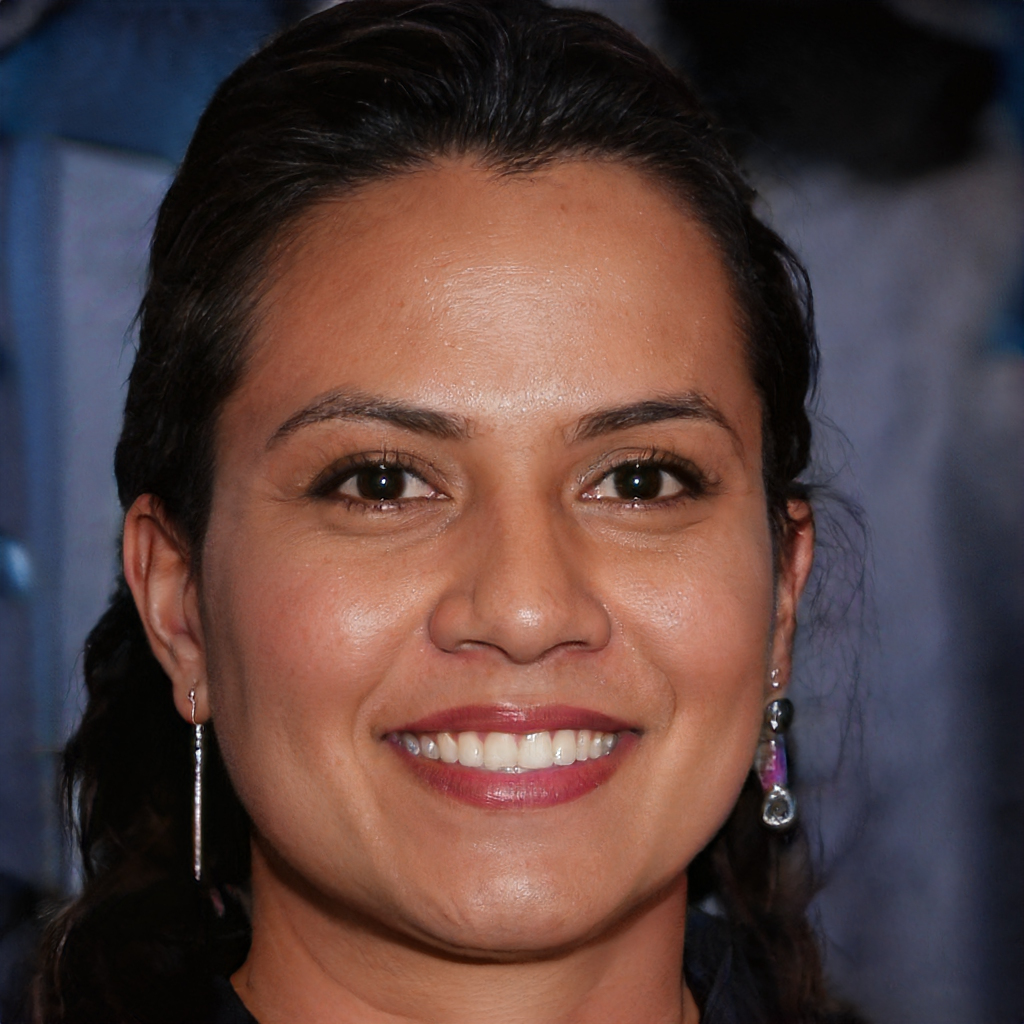
Gender: Female